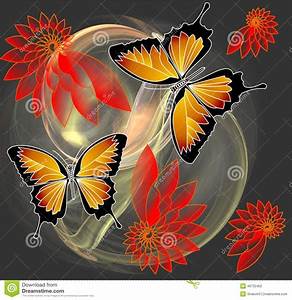
Label: farfalla